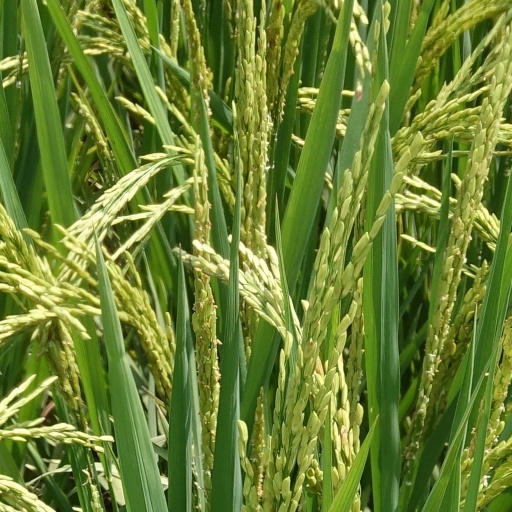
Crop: rice